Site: brandenburg
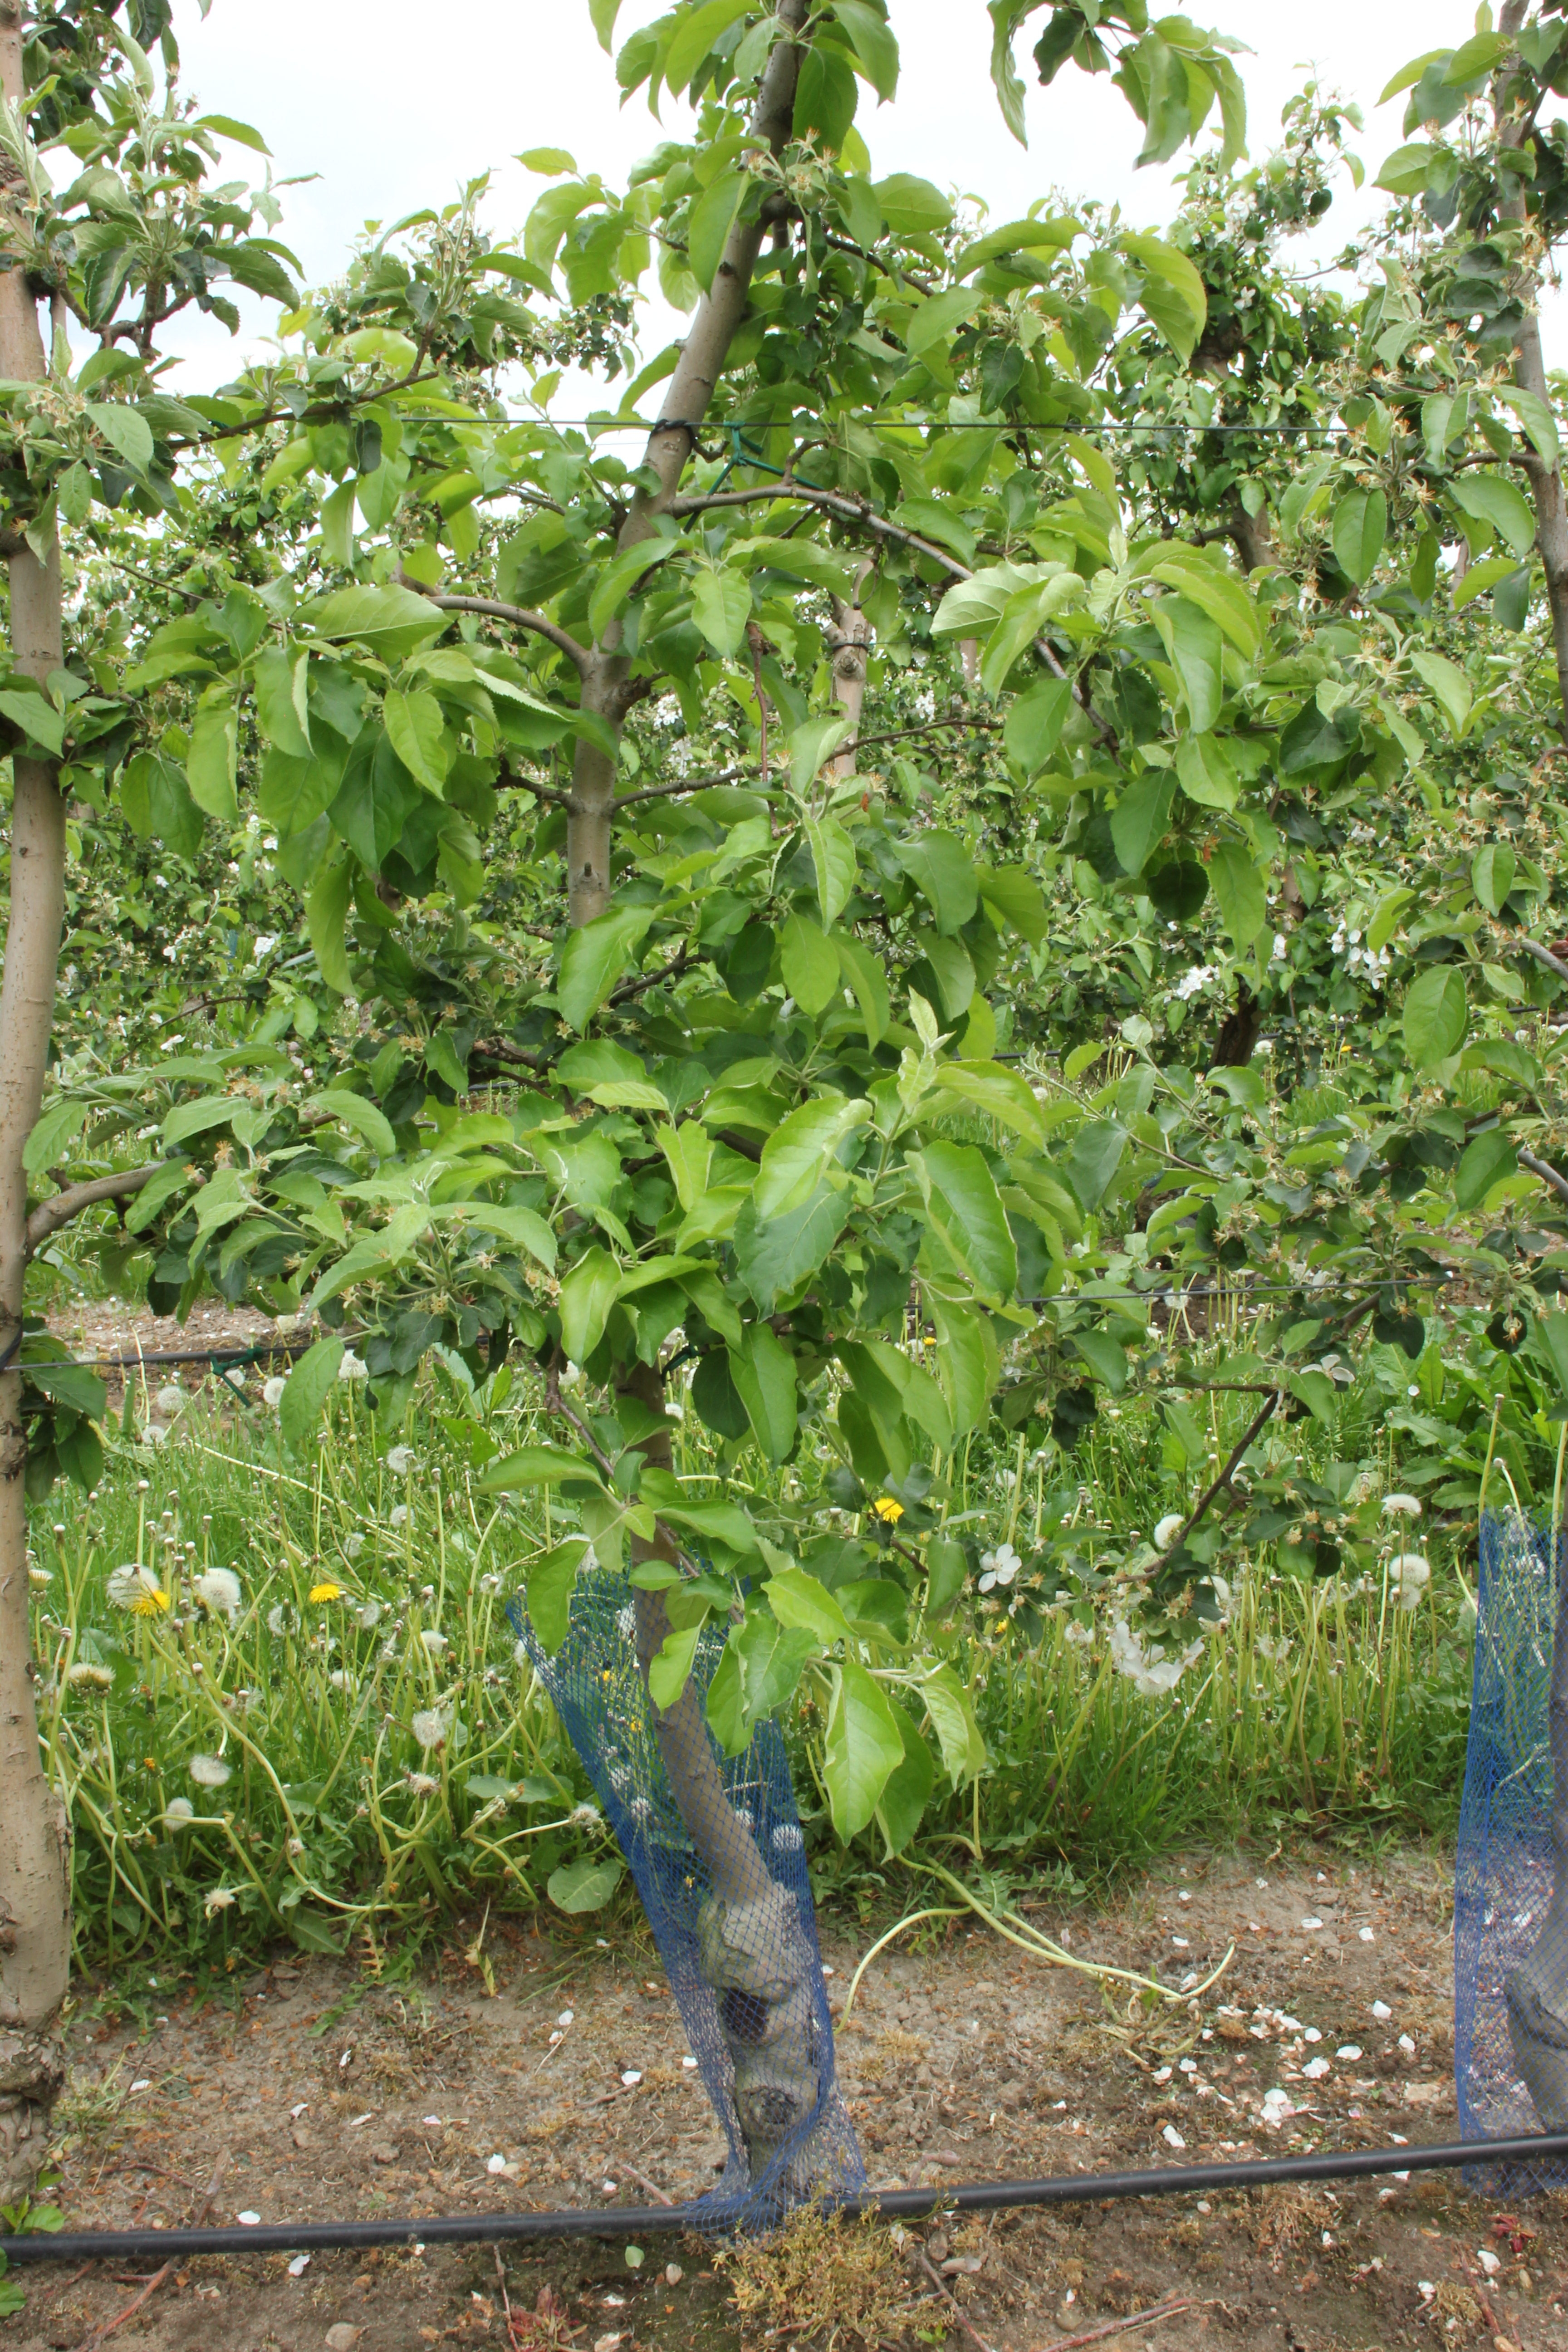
Growth stage (BBCH 67): Flowering